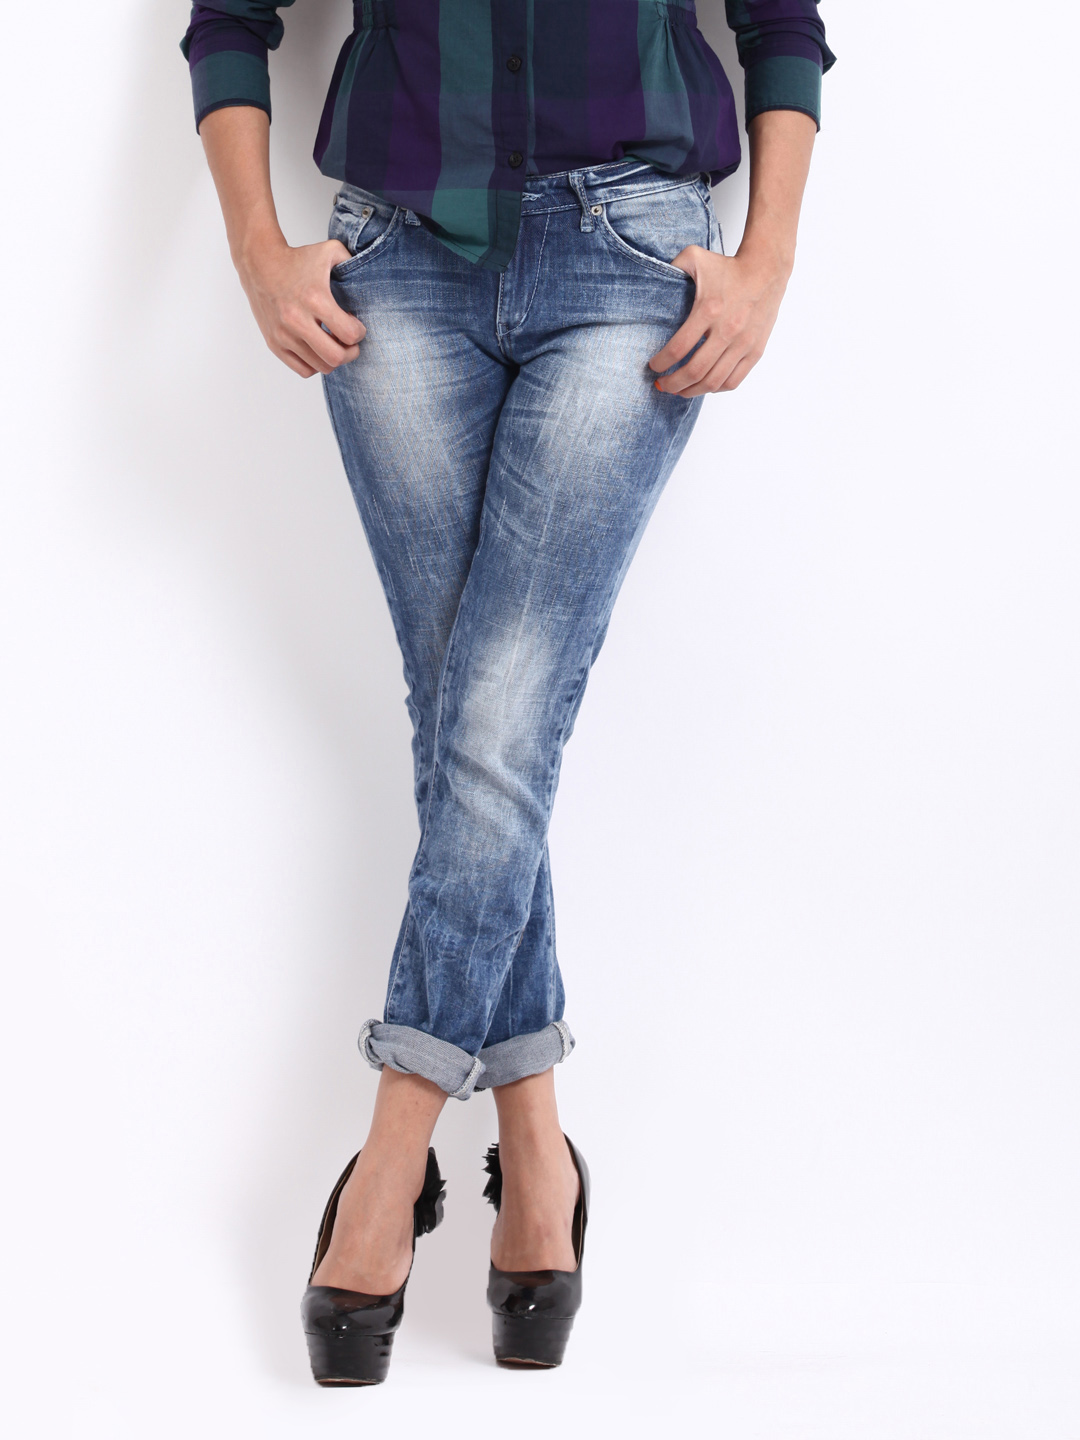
Spykar Women Blue Slim Fit Jeans
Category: Apparel / Bottomwear / Jeans
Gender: Women
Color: Blue
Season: Fall 2012
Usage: Casual